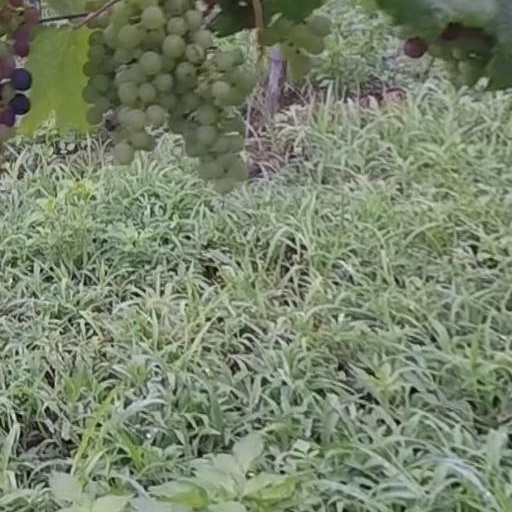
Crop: grape